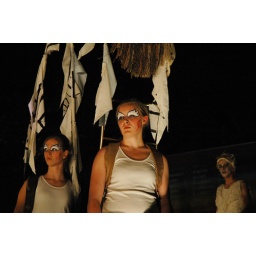
Icarus try-out tijdens Kleuren van de Nacht in Sonsbeek door Circus Poehaa